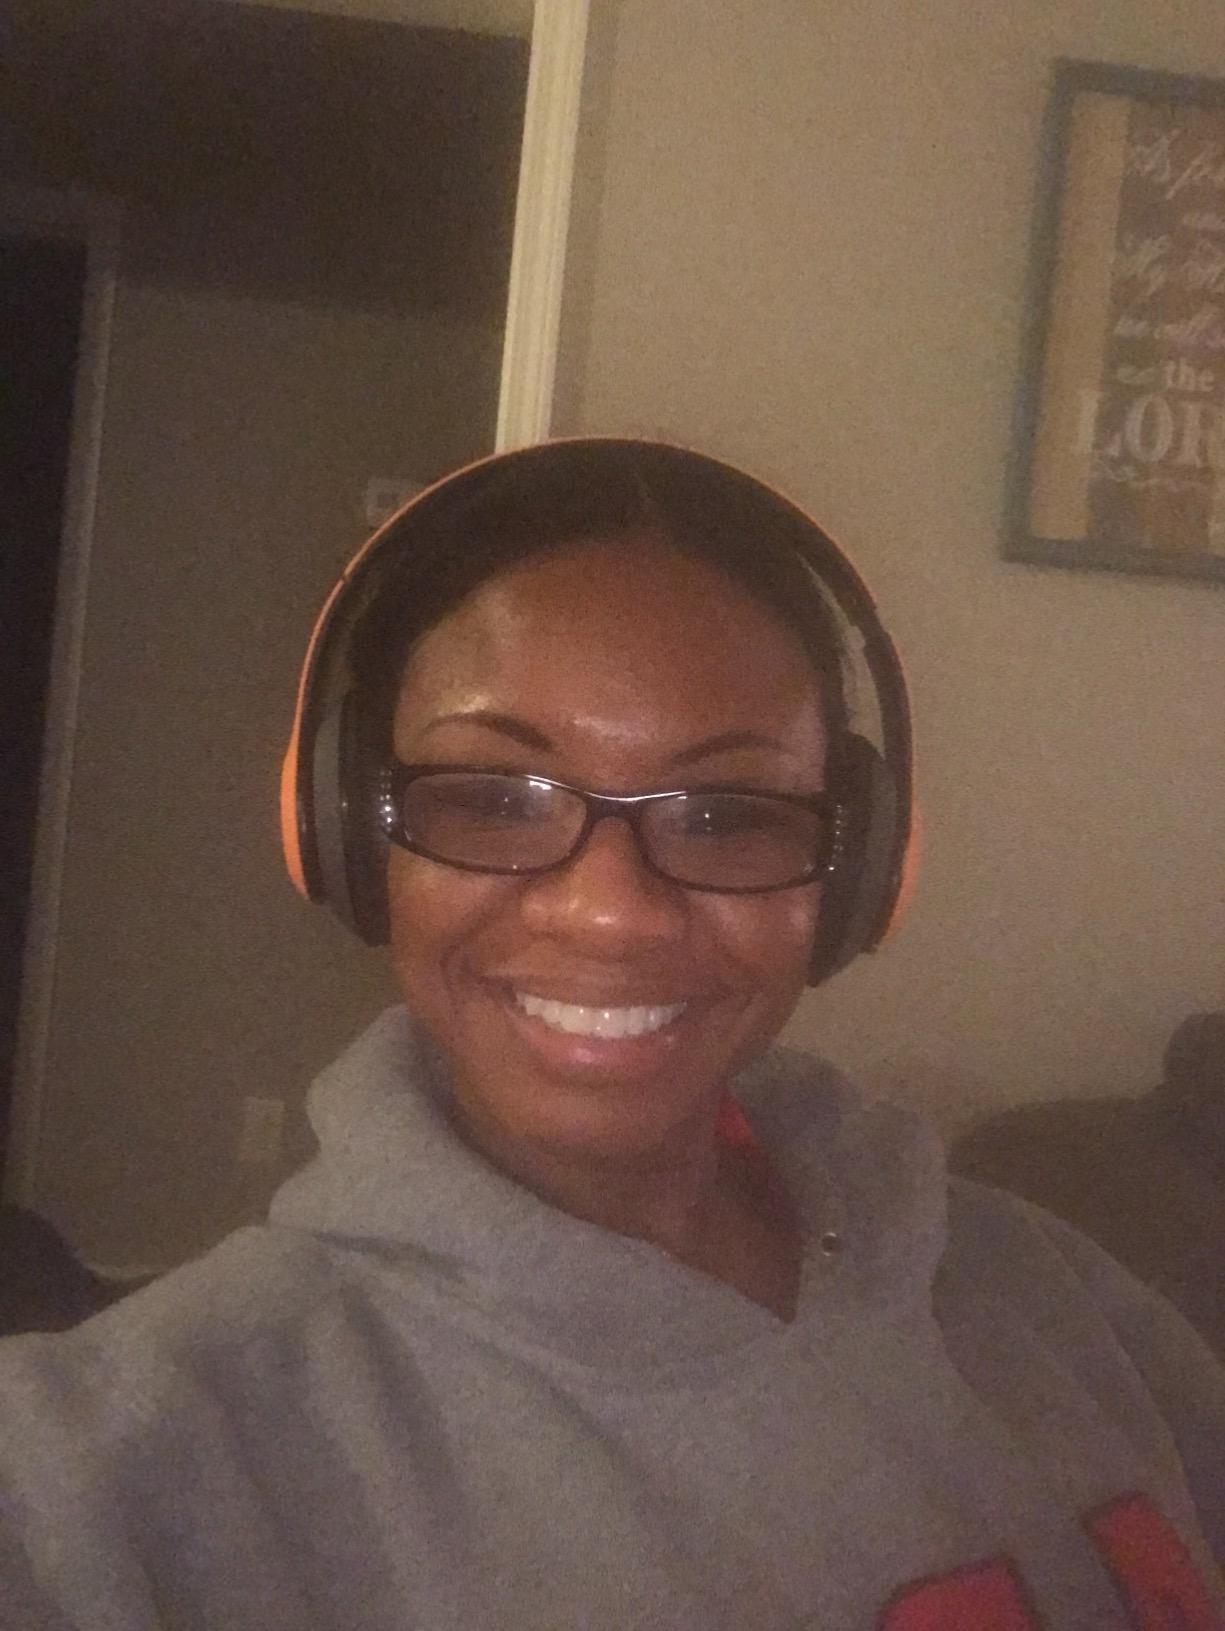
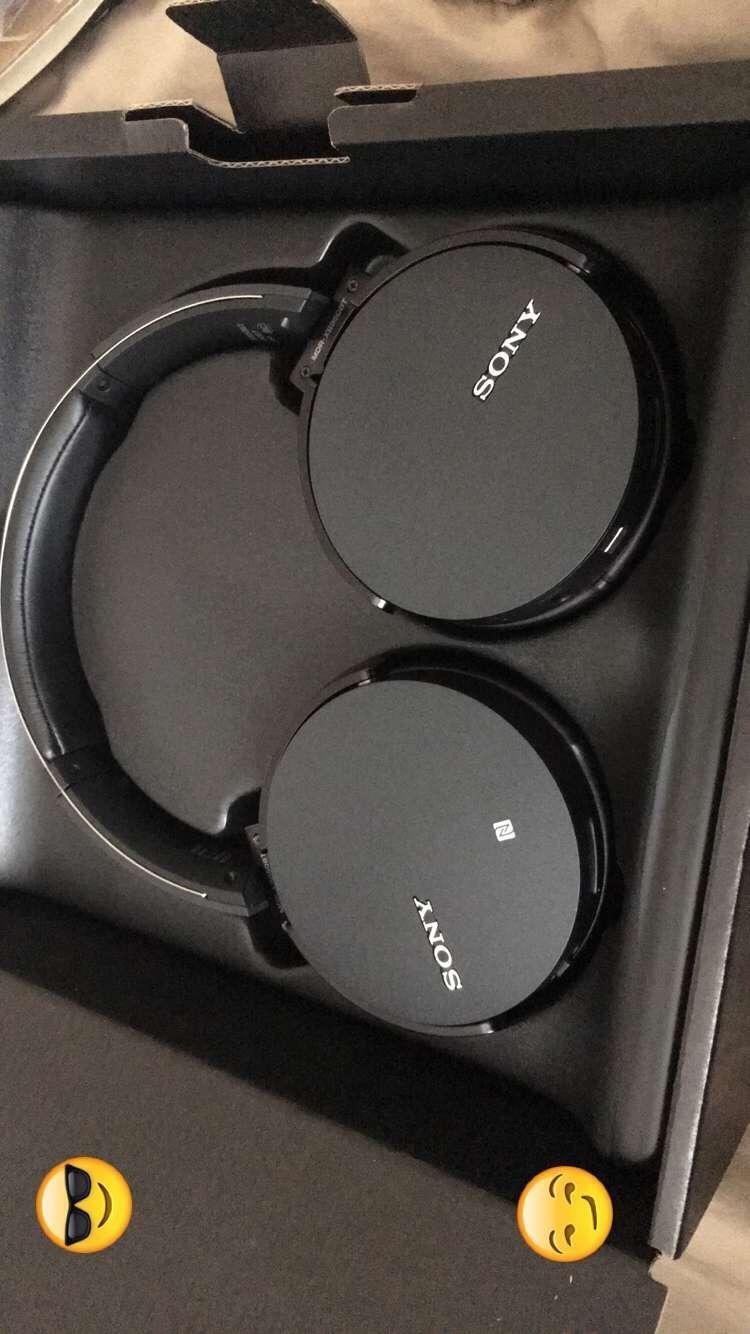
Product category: headphones
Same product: no